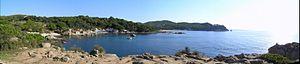
Palamós est une commune de la comarque du Baix Empordà dans la province de Gérone en Catalogne.